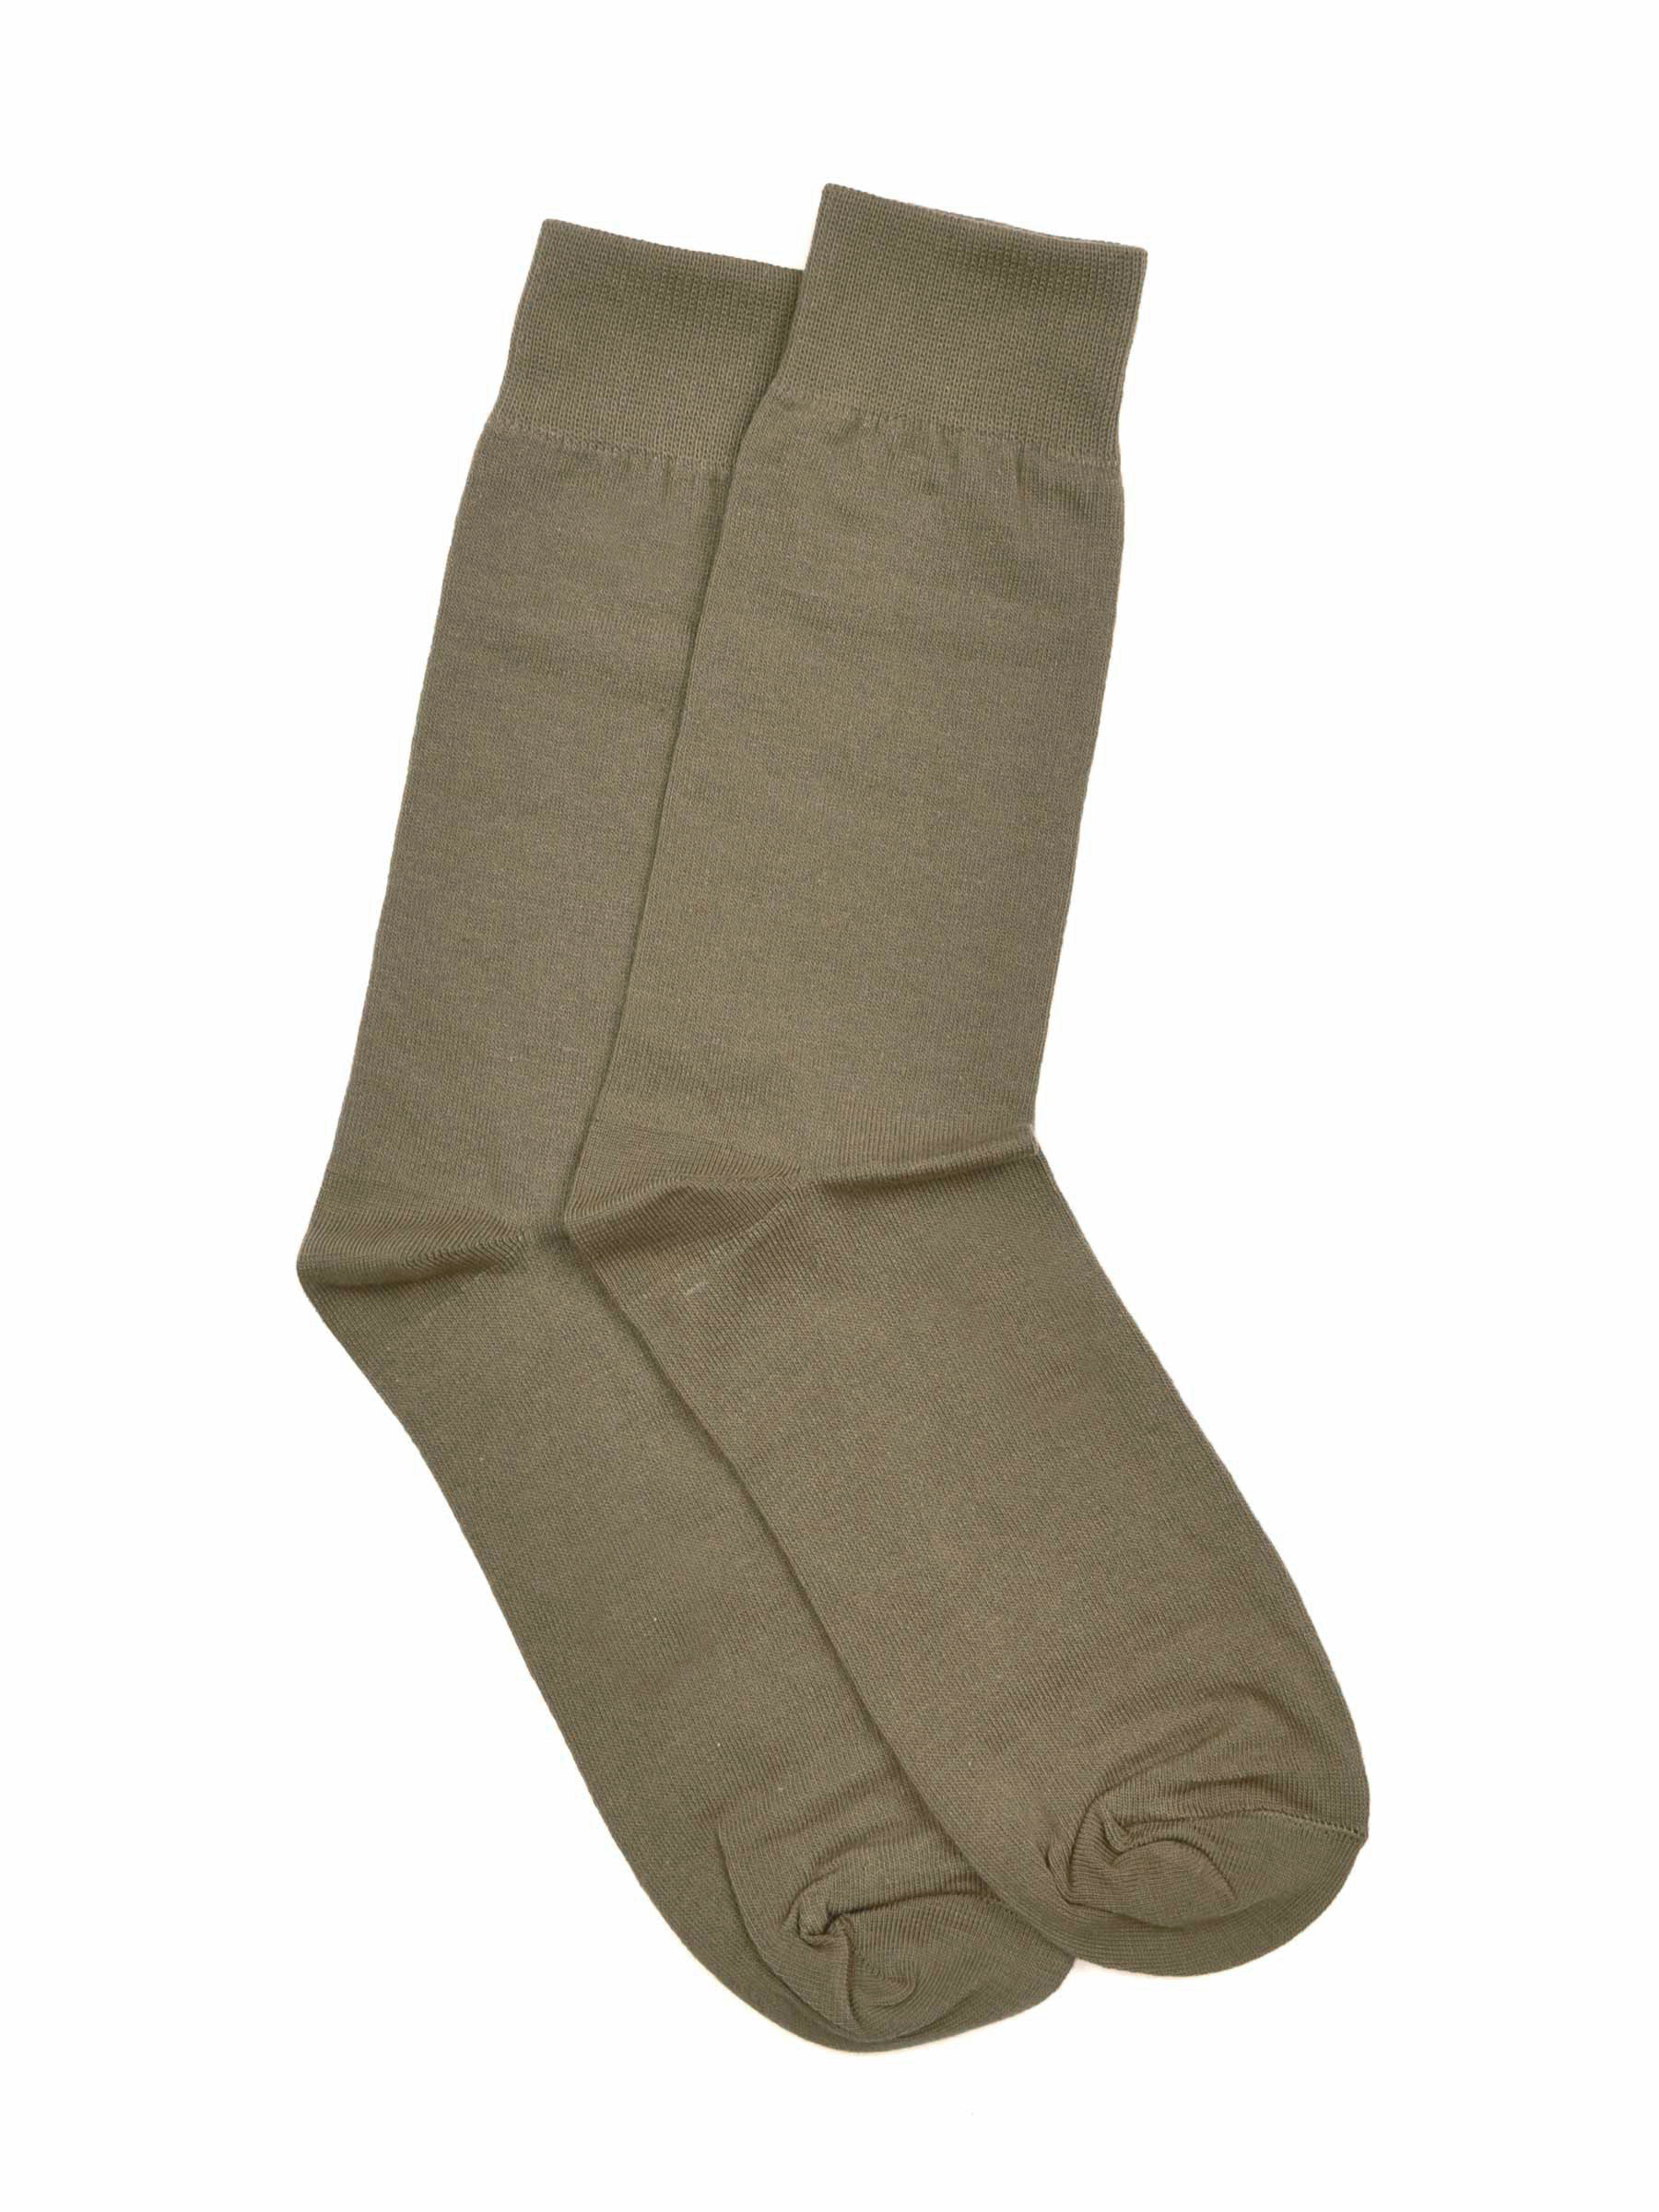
Reid & Taylor Men Solid Brown Socks
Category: Accessories / Socks / Socks
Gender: Men
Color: Brown
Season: Summer 2016
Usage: Formal